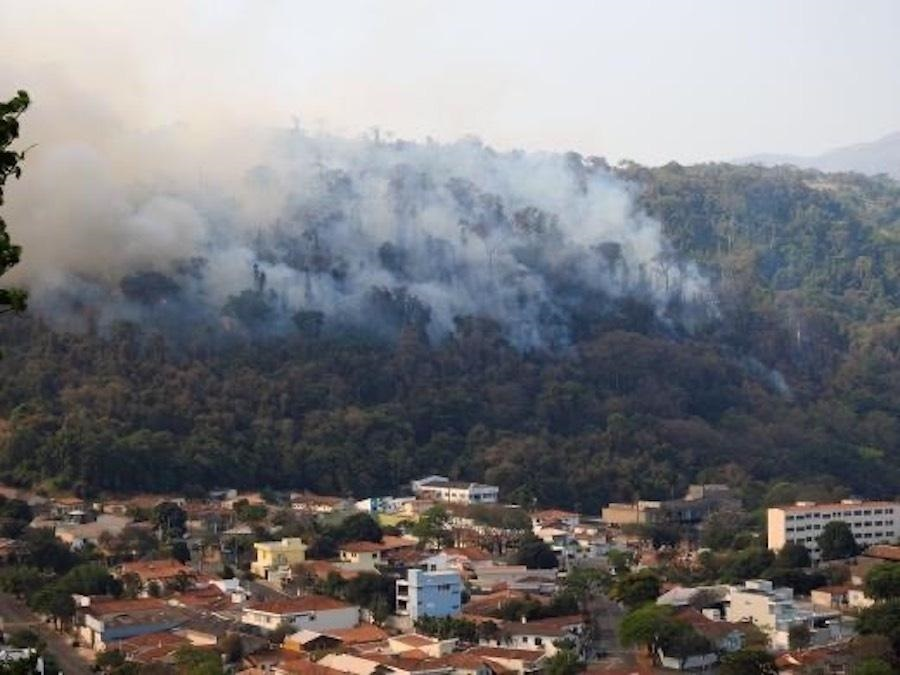
Fire: no
Smoke: yes